Augustus Hare

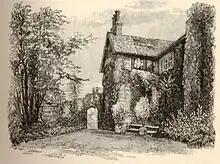
The Porch, Holmhurst St Mary, by Augustus Hare

Hare spent his money on purchasing and refurbishing a house in Baldslow, Sussex, near Hastings, which he named Holmhurst St Mary.